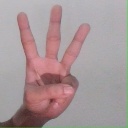
अक्षर: व